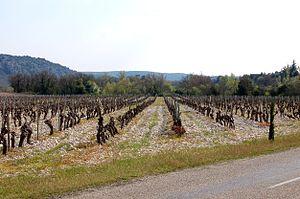
Vignoble des Côtes du Vivarais à Lagorce
Un côtes-du-vivarais est un vin français tranquille du sud-est du Massif Central, à cheval sur les départements de l'Ardèche et du Gard, et qui bénéficie d'une appellation d'origine contrôlée depuis 1999.